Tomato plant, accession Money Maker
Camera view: horizontal (90 deg, fisheye); turntable rotation: 120 degrees
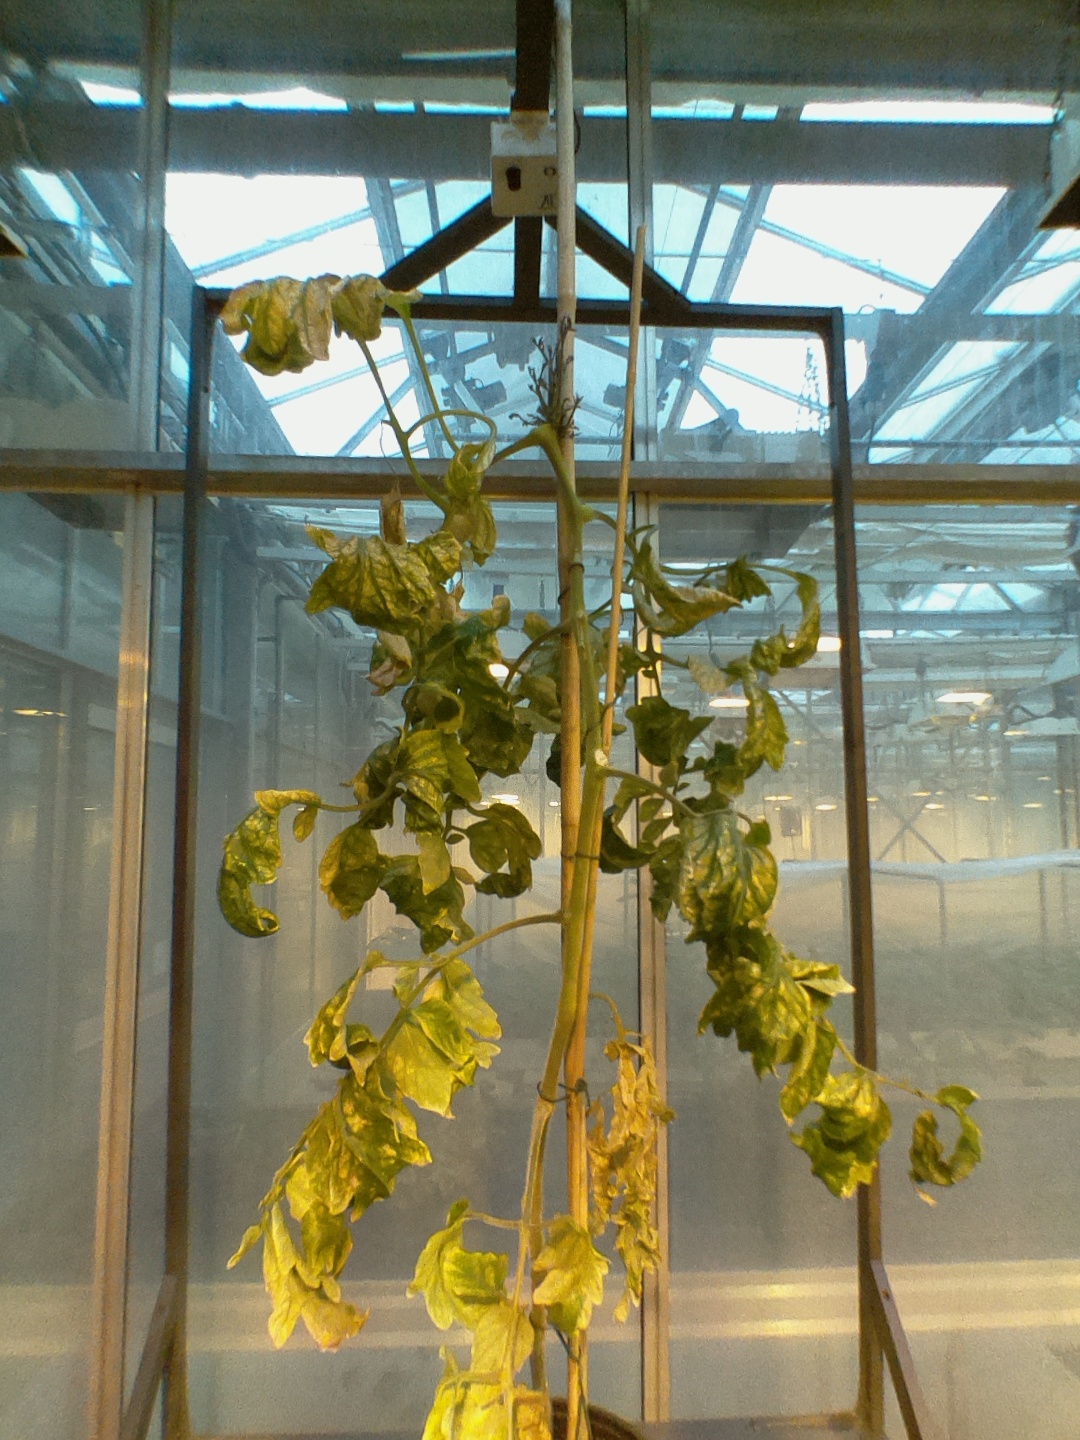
BBCH growth stage 29: 90%-100% Side shoots formed